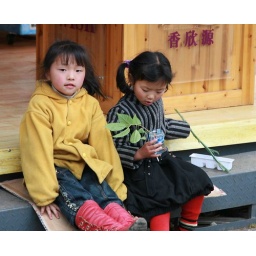
Little girls in Flower market. Poor girl on the right - no flower but just a few leaves